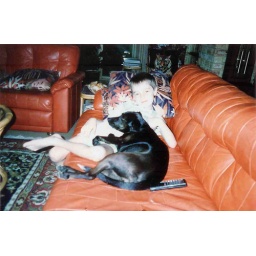
At my neighbour's house (Val) with her dog Bindi, in May 1992.